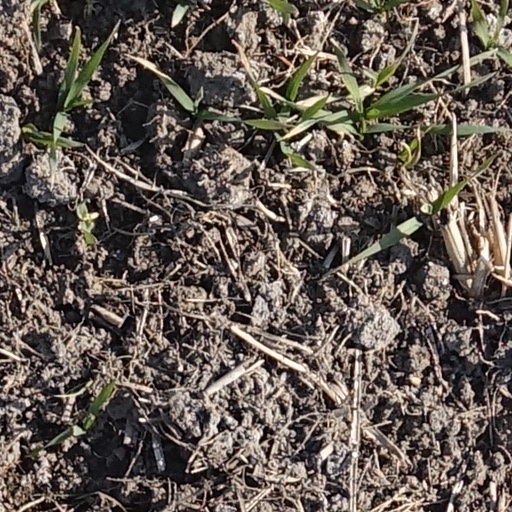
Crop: wheat